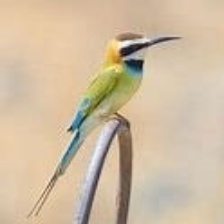
Species: WHITE THROATED BEE EATER
Scientific name: MEROPS ALBICOLLIS
ImageNet parent category: bee_eater